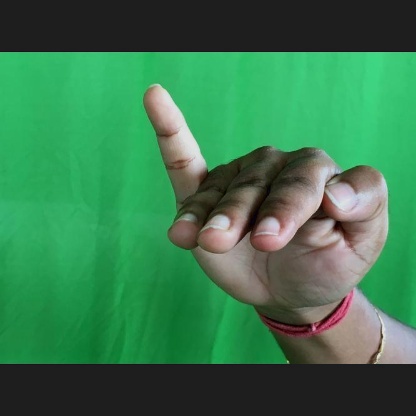
Mudra: Hamsapaksha